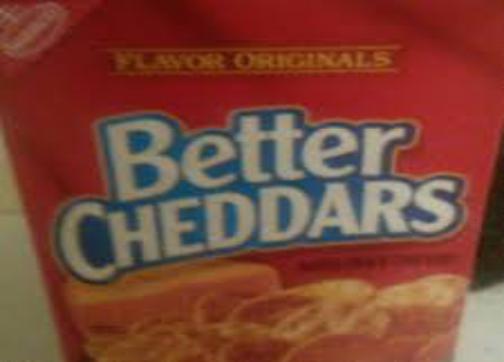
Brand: Better Cheddars
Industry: Food